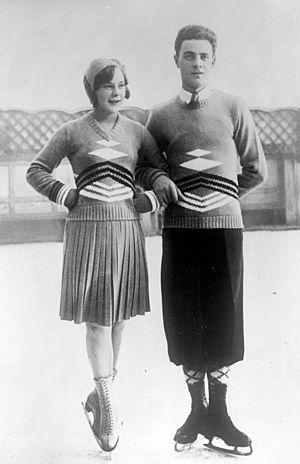
Karl Schäfer, né le 17 mai 1909 à Vienne et mort le 23 avril 1976 à Vienne, est un patineur artistique et nageur autrichien.
Sonja Henie est une patineuse artistique et une actrice norvégienne, née à Christiania le 8 avril 1912, décédée de leucémie le 12 octobre 1969 dans un vol Paris-Oslo. Elle fut trois fois championne olympique ; dix fois championne du monde, un record qui n'est toujours pas battu aujourd'hui. Elle était la fille de Wilhelm Henie, champion du monde de cyclisme sur piste en 1894.